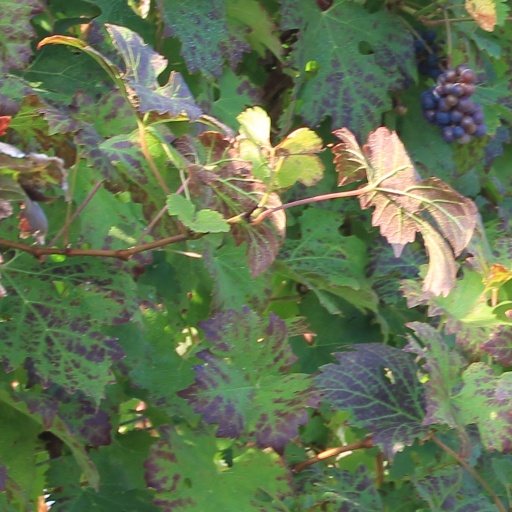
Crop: grape